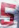
Number: 5